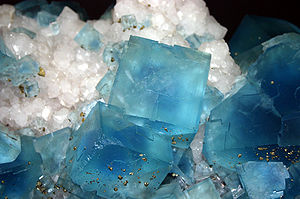
Halogenid
Flurid-krystaller
Halogenider eller halider er binære forbindelser som består af en halogenatom og et element eller radikal, som er mindre elektronegativt end halogenidet, og skaber dermed en fluorid-, chlorid-, bromid-, iodid- eller astatidforbindelse.